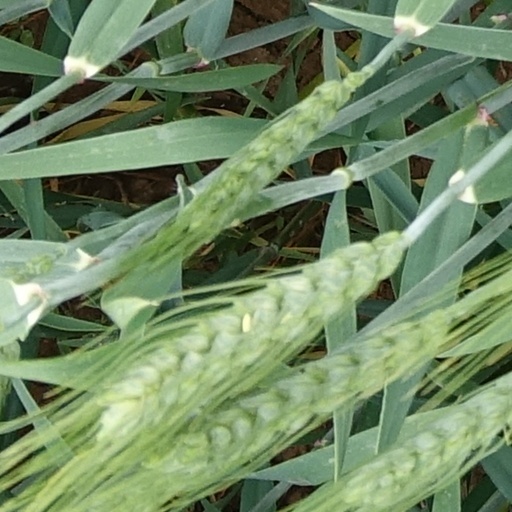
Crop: wheat